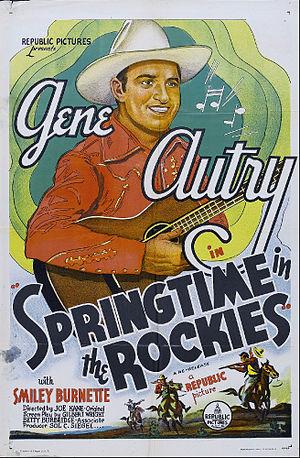
Springtime in the Rockies est un western américain réalisé par Joe Kane et sorti en 1937.